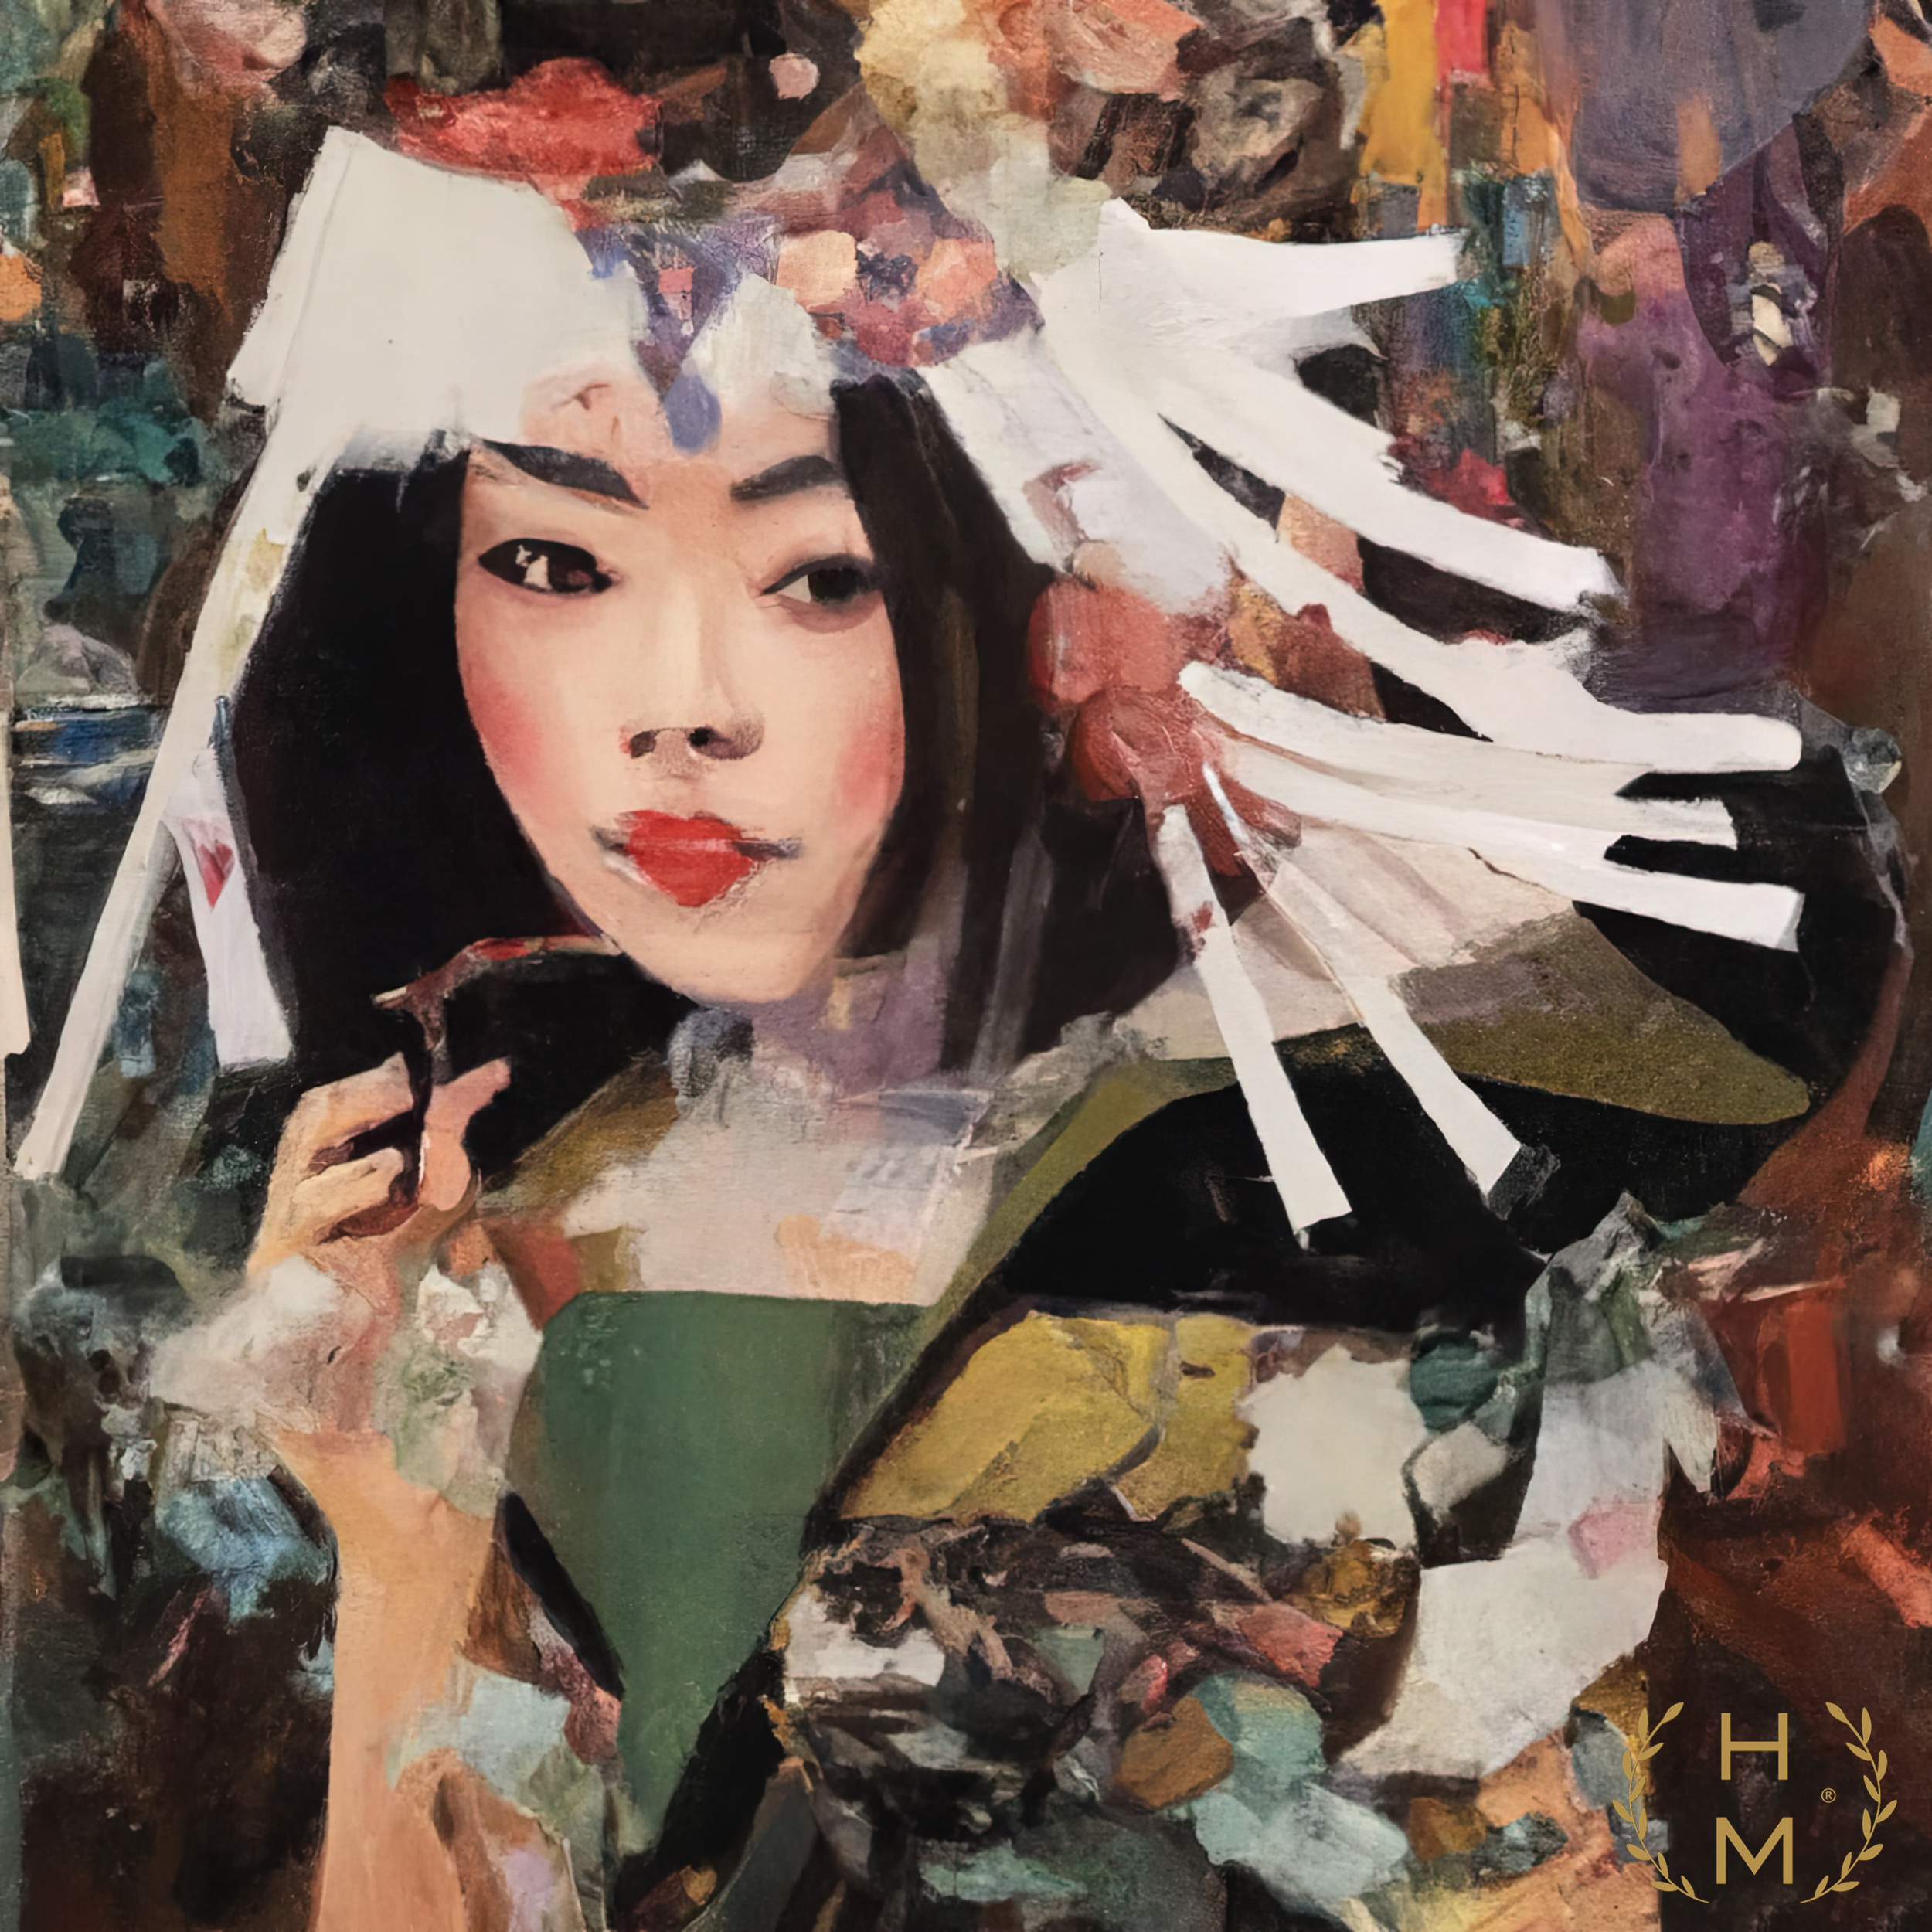
hel mort, hel, mort, helmort, art, contemporary art, contemporaryart, painting, paintings, woman, women, girl, girls, beautiful, style, fashion, digital, abstract, NFT, NFTs, mixed media, oil, oils, mixedmedia, artwork, art gallery, art brand, artbrand, artgallery, abstract painting, acrylic painting, paint, watercolor, art collector, portrait, canvas print, abstract canvas print, colorful canvas print, van gogh, great, cheap, interesting, amazing, ready to hang, impressionism, eyelash, lipstick, black hair, makeover, fashion design, cosmetics, headpiece, visual arts, fictional character, photomontage, eye liner, illustration, artist, pattern, fashion accessory, flesh, jewellery, graphic design, modern art, watercolor paint, costume design, vintage clothing, costume, graphics, retro style